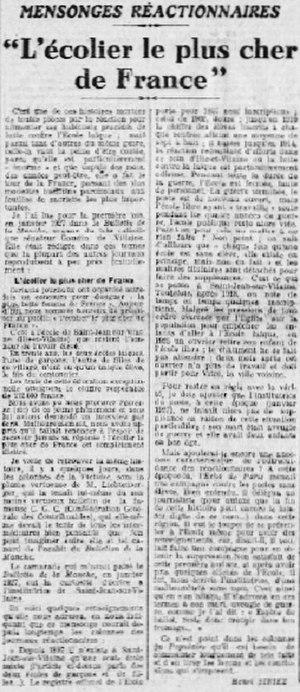
Extrait du journal Le Populaire n° 2133 du 7 décembre 1928 à propos de ""L'écolier le plus cher de France"", polémique à propos de l'école publique de Saint-Jean-sur-Vilaine"
Saint-Jean-sur-Vilaine est une commune française située dans le département d'Ille-et-Vilaine en région Bretagne, peuplée de 1 266 habitants.